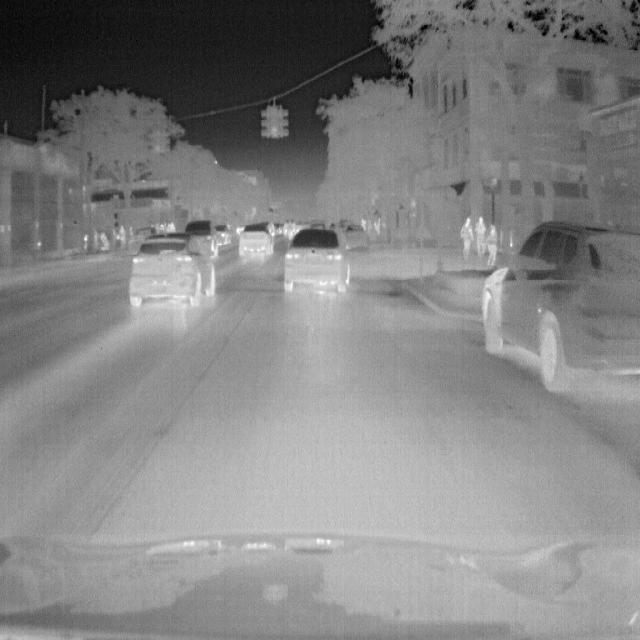
Detected objects:
label: person
label: person
label: person